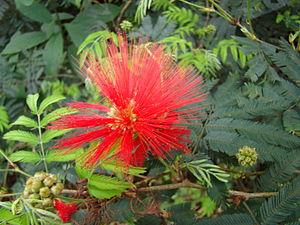
Calliandra tweediei est une espèce d’arbuste à feuillage persistant de la famille des Fabaceae. Il est originaire d'Argentine, du Brésil, du Paraguay et d'Uruguay. Comme d'autres espèces du genre Calliandra, il est parfois appelé « arbre aux houpettes ». Il est largement cultivé pour ses fleurs rouges.